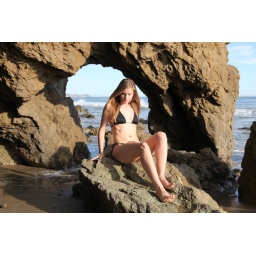
Photoshoot of a pretty model with long blonde hair and blue eyes in a black bikini.